Cornell Paper

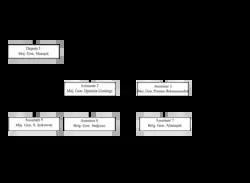
The Army General Staff at the time of the coup attempt. The names of the generals killed are shown in gray.

The Diponegoro Division, according to Anderson and McVey, comprised a greater percentage of ethnic Javanese people than other units in the Indonesian Army. Compared to neighboring West Java and East Java, the region of Central Java, where the Diponegoro Division was headquartered, experienced a more traditional culture. Because the region "has been for centuries the seat of political power in Java", residents believed that its position "has been usurped by Djakarta". This inequality resulted in a hostility between officers who held traditional Javanese values and the revolutionary movement in high esteem and officers of the Army General Staff who were more "intellectual" and educated in the ways of the Dutch. Anderson and McVey observed that the more traditional officers believed "soldiering itself is less a matter of techniques and skills, than the development of moral and spiritual faculties through a kind of modernized asceticism". Officers of the Diponegoro Division had a number of sympathizers throughout several military branches inside and outside the capital city, including Lieutenant Colonel Untung Syamsuri of the presidential guard. Fueled by rumors that members of the General Staff had been working with the U.S. Central Intelligence Agency, a group of officers from the Diponegoro Division plotted to conduct a series of raids to kidnap members of the General Staff to either be held as hostages or killed. They believed that President Sukarno, whom Untung would warn of an impending coup by the Army General Staff, would be persuaded to support the Diponegoro coup group while the Army was "too decimated in its top leadership to do anything but acquiesce".